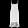
Label: Dress